Methodist Ladies' College, Melbourne

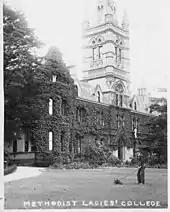
Methodist Ladies' College,

Methodist Ladies' College (commonly referred to as MLC) is a non-selective, non-denominational private day and boarding school for girls, located in Kew, an eastern suburb of Melbourne, Victoria, Australia. The school has two additional outdoor education campuses known as "Marshmead" and "Banksia".